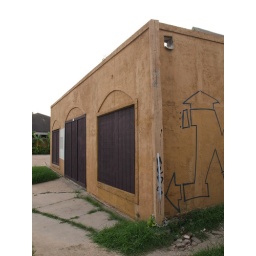
Houston Texas walking around the Old Montrose neighborhood down Westheimer street 2010 Building Streets Signs Vintage